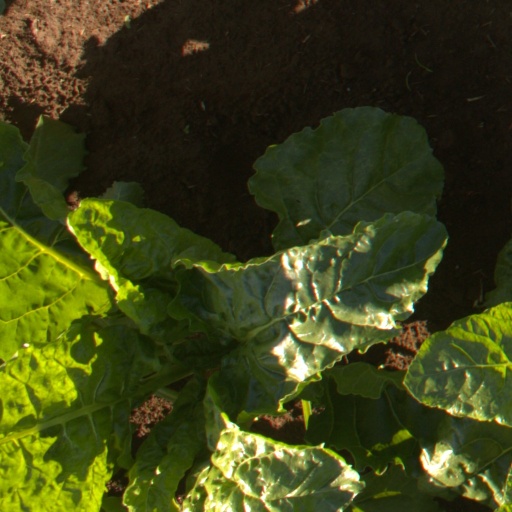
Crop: sugar beet